Chevrolet Corvette (C6)

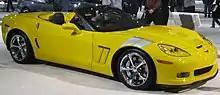
Corvette Grand Sport Convertible

The 2010 Grand Sport was unveiled at the 12th annual C5/C6 Corvette Birthday Bash, held at the National Corvette Museum. The Grand Sport replaces the previous Z51 option. The GS or Grand Sport was equipped with the following enhancements: